Britain & Ireland's Next Top Model series 9

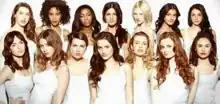

The ninth cycle of Britain & Ireland's Next Top Model premiered on 20 June 2013 on Sky Living. Two judges from the previous cycle did not retain their positions. Elle Macpherson continued as the show's head judge along with model Tyson Beckford, but fashion designer Julien Macdonald and Whitney Port left the series. Australian singer and talent show judge Dannii Minogue joined the series as a third judge.